Joseph G. Medlicott

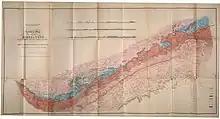
One of the maps (plate II) of central India with sections along central India (1860)

Joseph was the oldest son of Samuel Medlicott, rector of Loughrea, and his wife Charlotte, daughter of Colonel H.B. Dolphin. He graduated from Trinity College, Dublin and worked in the Geological Survey of Ireland from around 1846. In the year 1851, he relinquished his post and joined the Geological Survey of India which was established by the East India Company and the Government of Bengal. While in the Survey, he got engaged in a mapping program to find coal deposits started by Thomas Oldham, who was the first Superintendent of the Geological Survey of India. Soon after, Joseph's younger brother, Henry Benedict Medlicott also left for India and after serving as Professor of Geology at Roorkee, joined the Geological Survey of India. His brother Henry coined the term Gondwana in 1872 for the coal bearing formations of India. Together, the brothers mapped the line separating the Vindhyan and Gondwana rocks along the valleys of the Narmada and Son Rivers. He published a memoir - "The Geological Structure of the Central Portion of the Nerbudda District" in 1860. It is suggested that Medlicott left the Survey around 1861-62 (possibly because siblings in the same department were discouraged) and worked in Bengal. He compiled a report on cotton cultivation and served on the senate of Calcutta University. He was a frequent writer in the "Calcutta Review" where he reviewed Darwin's book and received a complimentary letter from the author. In 1862 he was an inspector of schools in the education department of Bengal and returned to Dublin in 1863 following paralysis. He was married to Agnes and they had a son Samuel (born 1860) who moved to British Columbia where he died in 1900.